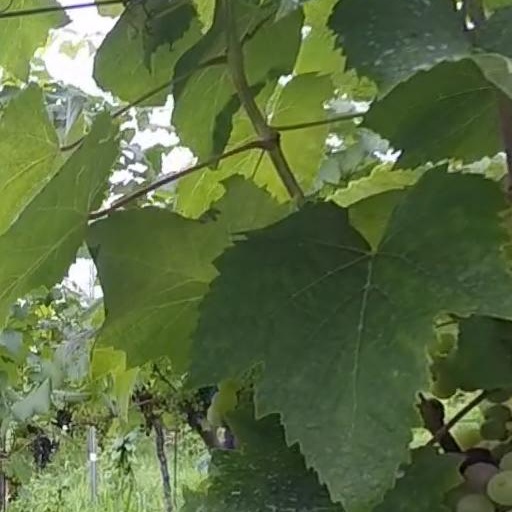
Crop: grape